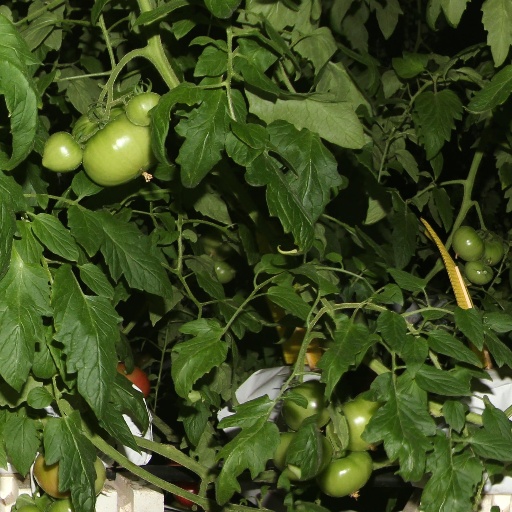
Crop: tomato